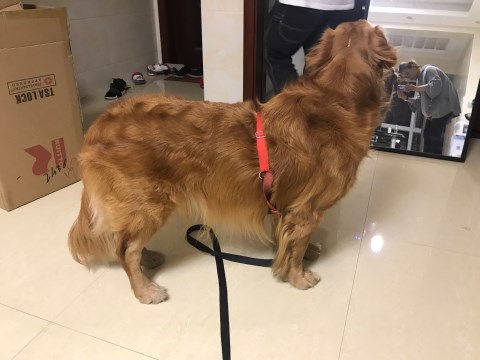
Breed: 5355-n000126-golden_retriever